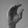
ASL letter: C